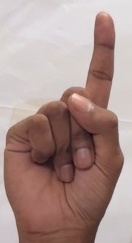
ASL sign: 1